Larry Libertore

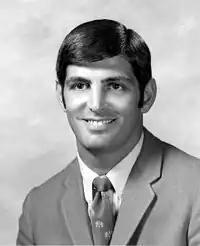
Libertore in 1970

Lawrence Paul "Lightning" Libertore Jr. (November 18, 1939 – December 25, 2017) was an American college football player, real-estate agent and politician in the state of Florida.